Dutch Mauritius

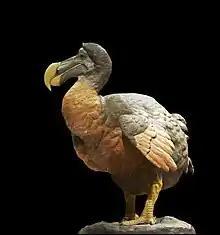
A representation of the extinct dodo bird. Dutch presence on the island largely contributed to the extinction of this endemic bird.

Dutch colonisation started in 1638 and ended in 1710, with a brief interruption between 1658 and 1666. Numerous governors were appointed, but continuous hardships such as cyclones, droughts, pest infestations, lack of food and illnesses finally took their toll, and the island was definitively abandoned in 1710.